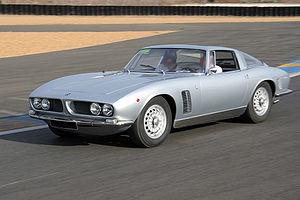
L'ISO Rivolta Grifo est une automobile sportive construite par Iso Rivolta, entre 1965 et 1974.
Iso Motors est un constructeur italien d'automobiles et de motocyclettes qui a disparu le 31 décembre 1974. Fondée en 1939 à Gênes sous le nom d'Isothermos par l'ingénieur Renzo Rivolta, cette société, qui fabriquait initialement des radiateurs et des réfrigérateurs, s'est déplacée à Bresso en 1942 puis s'est lancée dans la construction de motocyclettes en 1949. Elle a pris le nom d'Iso Autoveicoli Spa en 1952, d'Iso Rivolta en 1962, puis d'Iso Motors en 1973. À la mort de son fondateur en 1966, c'est son fils Piero qui en a pris les commandes. Après 46 ans de silence, la marque annonce son retour en 2020 avec une production exclusive et très limitée d'un nouveau véhicule, la GTZ.